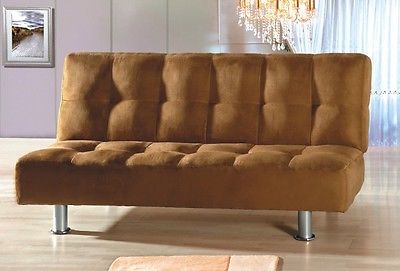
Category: sofa